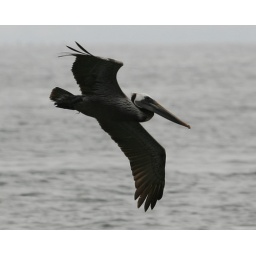
This pelican was circling around in search of fish swimming near the surface.